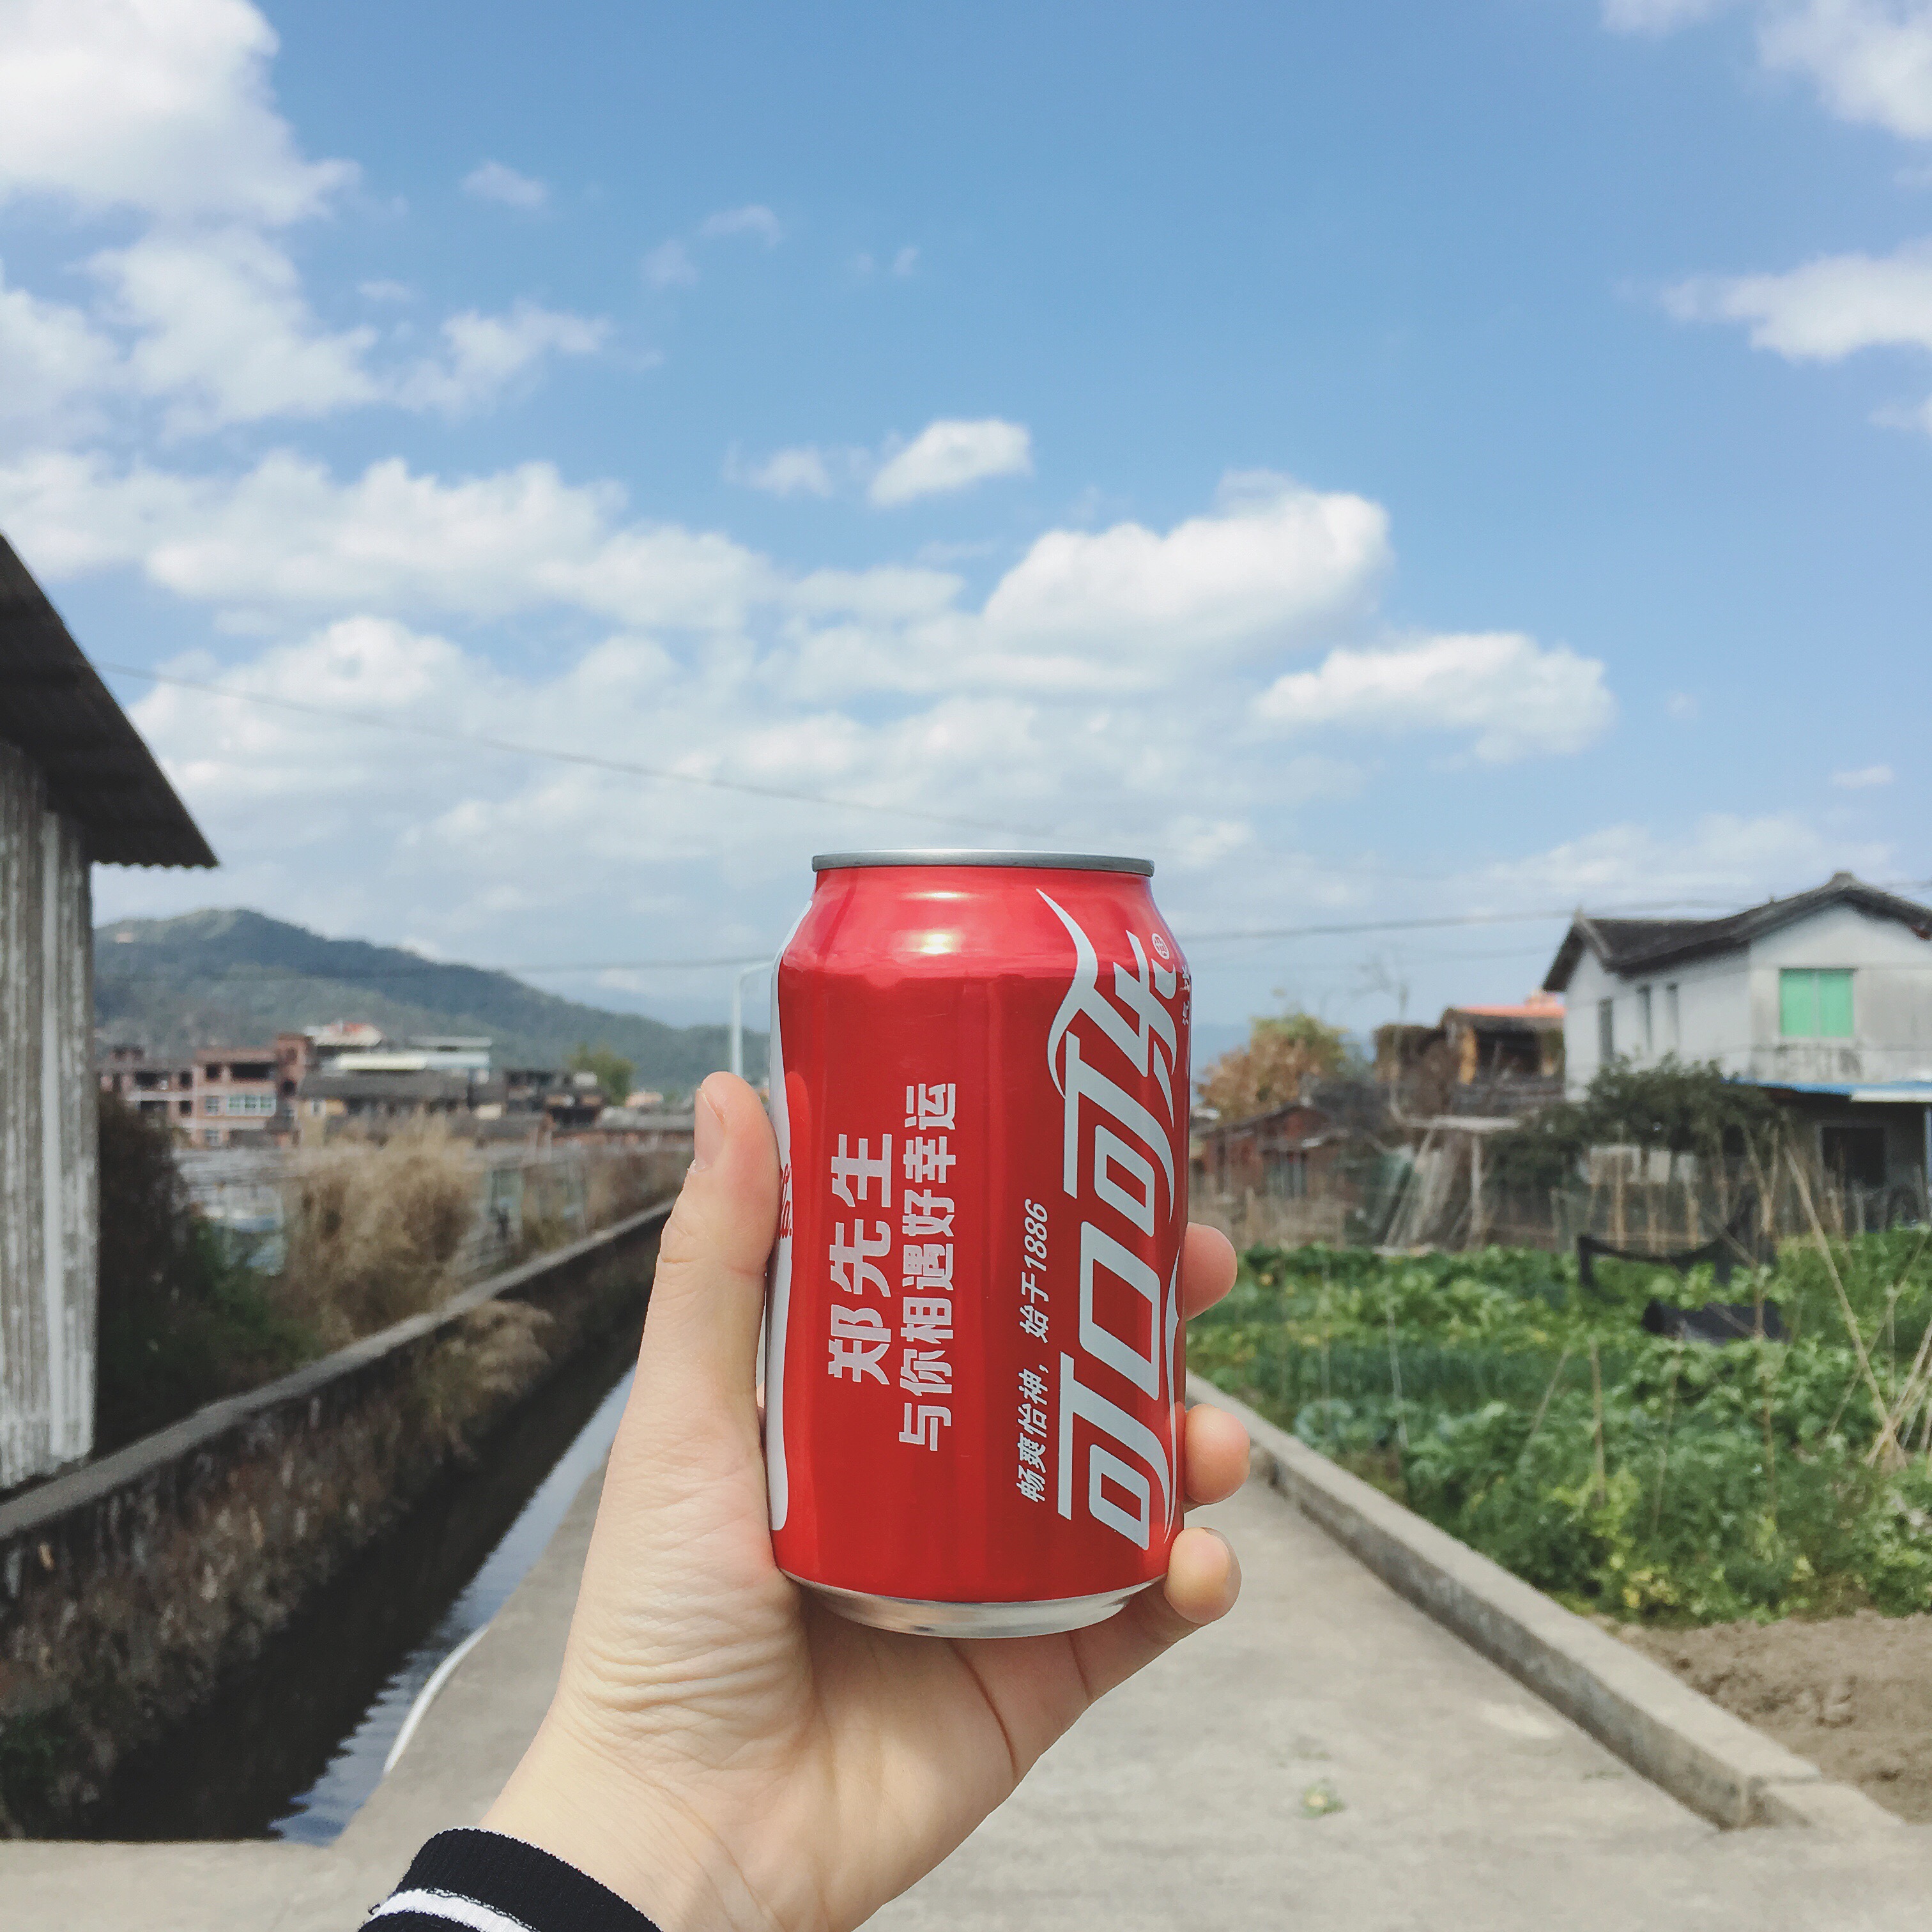
Label: metal